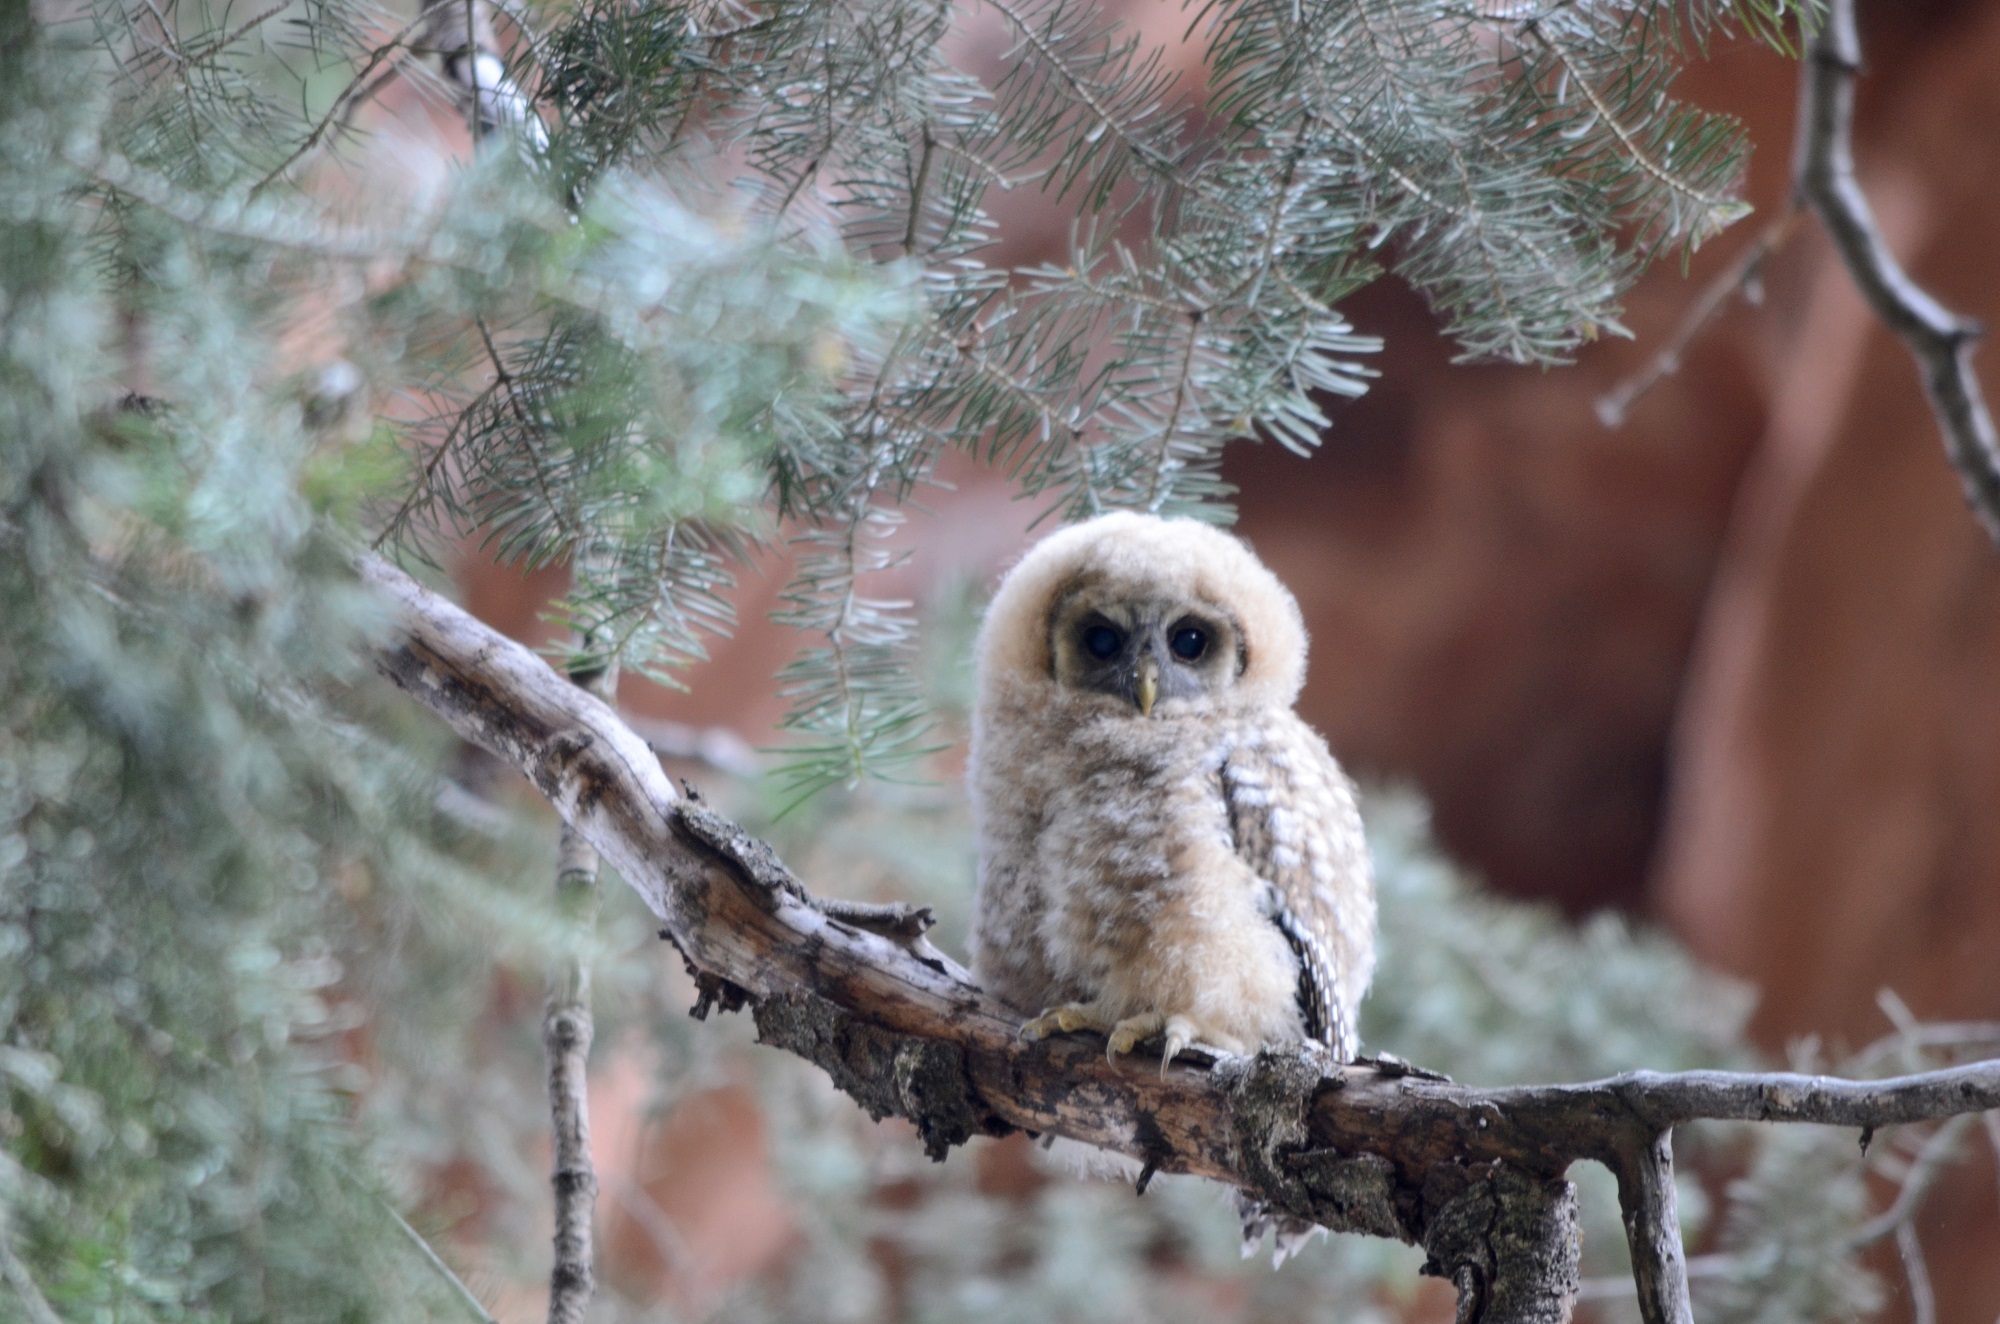
tree, nature, branch, bird, wildlife, beak, predator, owl, fauna, bird of prey, outdoors, vertebrate, hunter, perched, mexican spotted owl